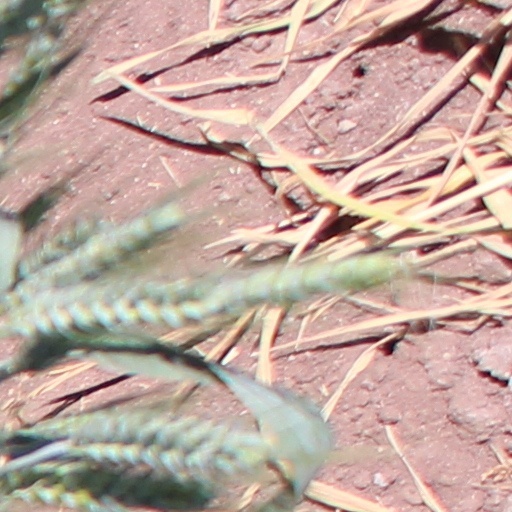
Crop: wheat